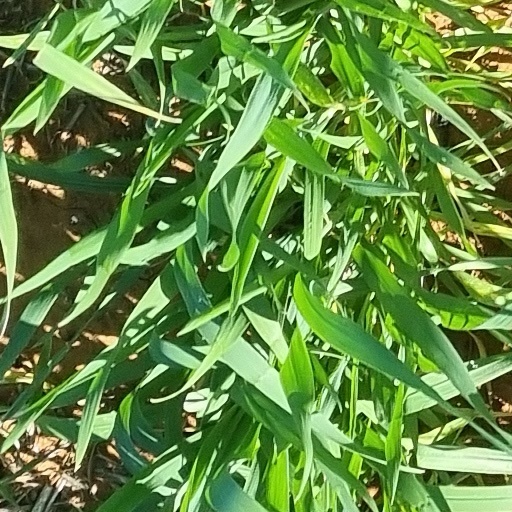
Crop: wheat